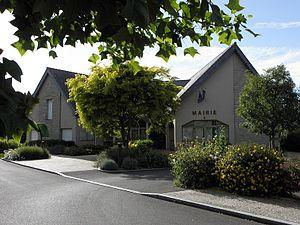
Mairie de La Fresnais (35).
La Fresnais est une commune française située dans le département d'Ille-et-Vilaine en Région Bretagne, entre Dol-de-Bretagne et Saint-Malo. Elle est peuplée de 2 541 habitants.